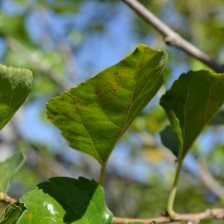
Variety: Kamphaengsaeng42